Nahapet Rusinian

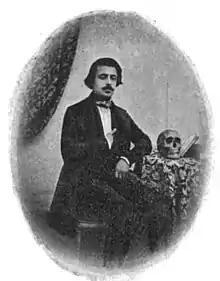
Nahabed Rusinian Student Portrait

His first attempts at political reform, within the Armenian millet, were concentrated on language and education. His (Orthoepy), with all its shortcomings, was the result of a creative mind, and possessed the value of a pioneering effort. In 1858 he was appointed by the Ottoman government an official physician for the Military Hospital of Istanbul where he served until 1860. In the millet's national assemblies, Rusinian was considered the most liberal deputy, constantly conceiving new projects for reform. After the establishment of the Armenian National Constitution and during the National Assembly sessions, Rusinian switched alternatively between speaker of the assembly and deputy.